Bugis

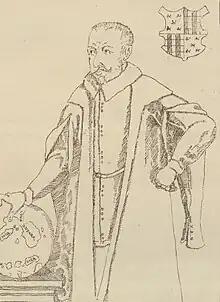
Manuel Godinho de Erédia, a Portuguese Malaccan explorer of Bugis-Portuguese descent

The aftershocks following the Fall of Malacca were potentially being strongly felt in South Sulawesi. As noted from Tomé Pires in Suma Oriental, few traders from 'The Macassar Islands', including the Bugis and Bajo were amongst the people who arrived in Melaka to trade, although they are small in numbers. Conversely, the Muslim-Malay traders from Patani, Pahang, and Ujung Tanah in the Malay Peninsula; as well as from Champa in Indochina; and Minangkabau in Sumatra settled throughout the port cities in the western coast, including Suppa', Pancana-Tanete, Siang, Tallo, Sanrabone and Gowa. Due to this extensive bilateral connection, the people of South Sulawesi were generally well aware on the political-religious changes taken place in the western half of the archipelago.